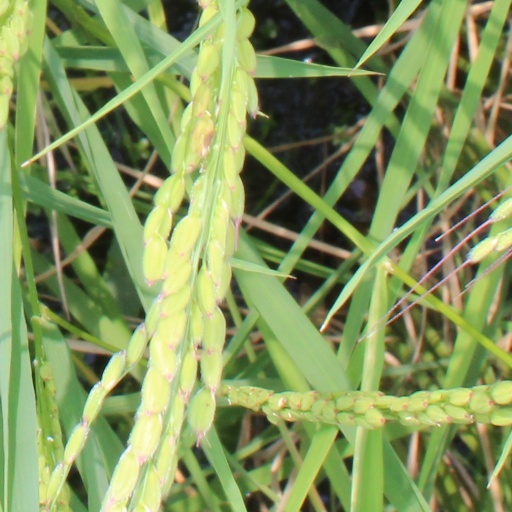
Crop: rice